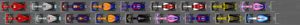
Le Grand Prix automobile du Japon 2019 disputé le 13 octobre 2019 sur le circuit de Suzuka, est la 1014ᵉ épreuve du championnat du monde de Formule 1 courue depuis 1950. Il s'agit de la trente-cinquième édition du Grand Prix du Japon comptant pour le championnat du monde de Formule 1, la trente-et-unième disputée à Suzuka et la dix-septième manche du championnat 2019.